John Baldwin (figure skater)

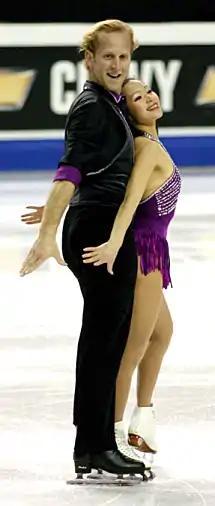
Rena Inoue and John Baldwin

John Baldwin, Jr. (born October 18, 1973) is an American retired figure skater. With partner Rena Inoue, he is a two-time U.S. national champion. Inoue and Baldwin are the first skaters to perform a throw triple Axel in competition.